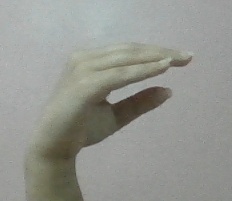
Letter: jeem